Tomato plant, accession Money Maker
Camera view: horizontal (90 deg, fisheye); turntable rotation: 240 degrees
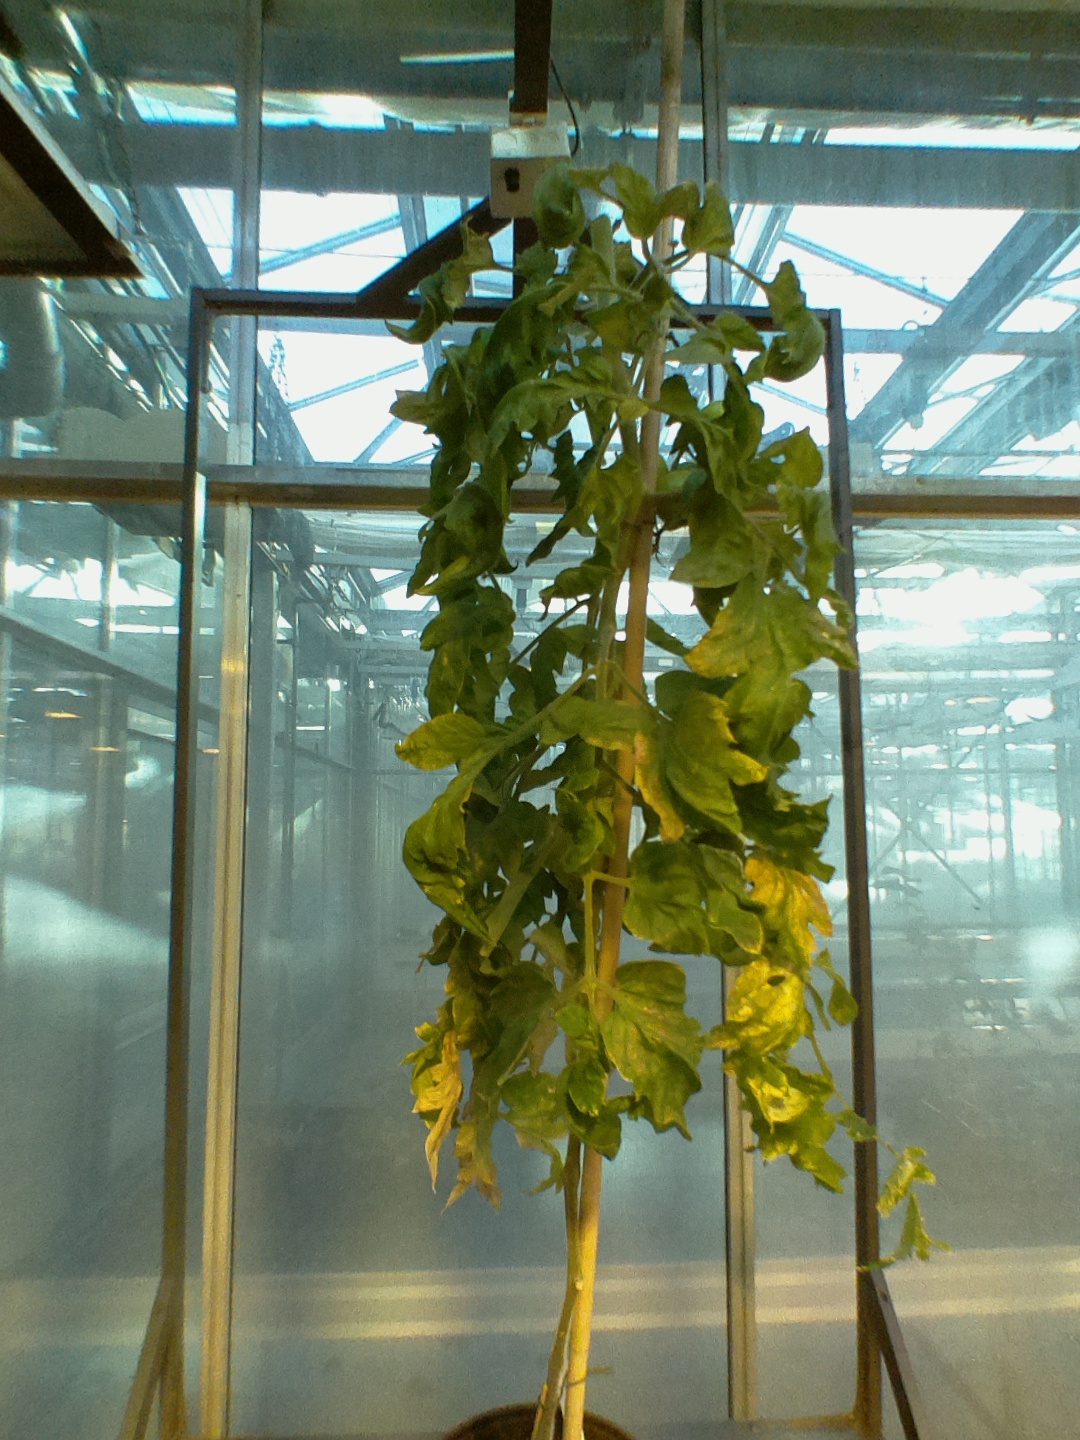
BBCH growth stage 81: 10%-20% of fruits show typical fully ripe color